Chen Shyh-kwei

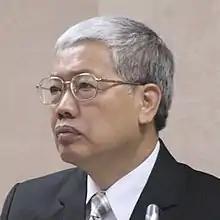

Chen Shyh-kwei or Steven Chen (born 8 April 1952), is a Taiwanese politician who was the Minister of the Overseas Community Affairs Council of the Executive Yuan from 1 August 2013 until 20 May 2016.